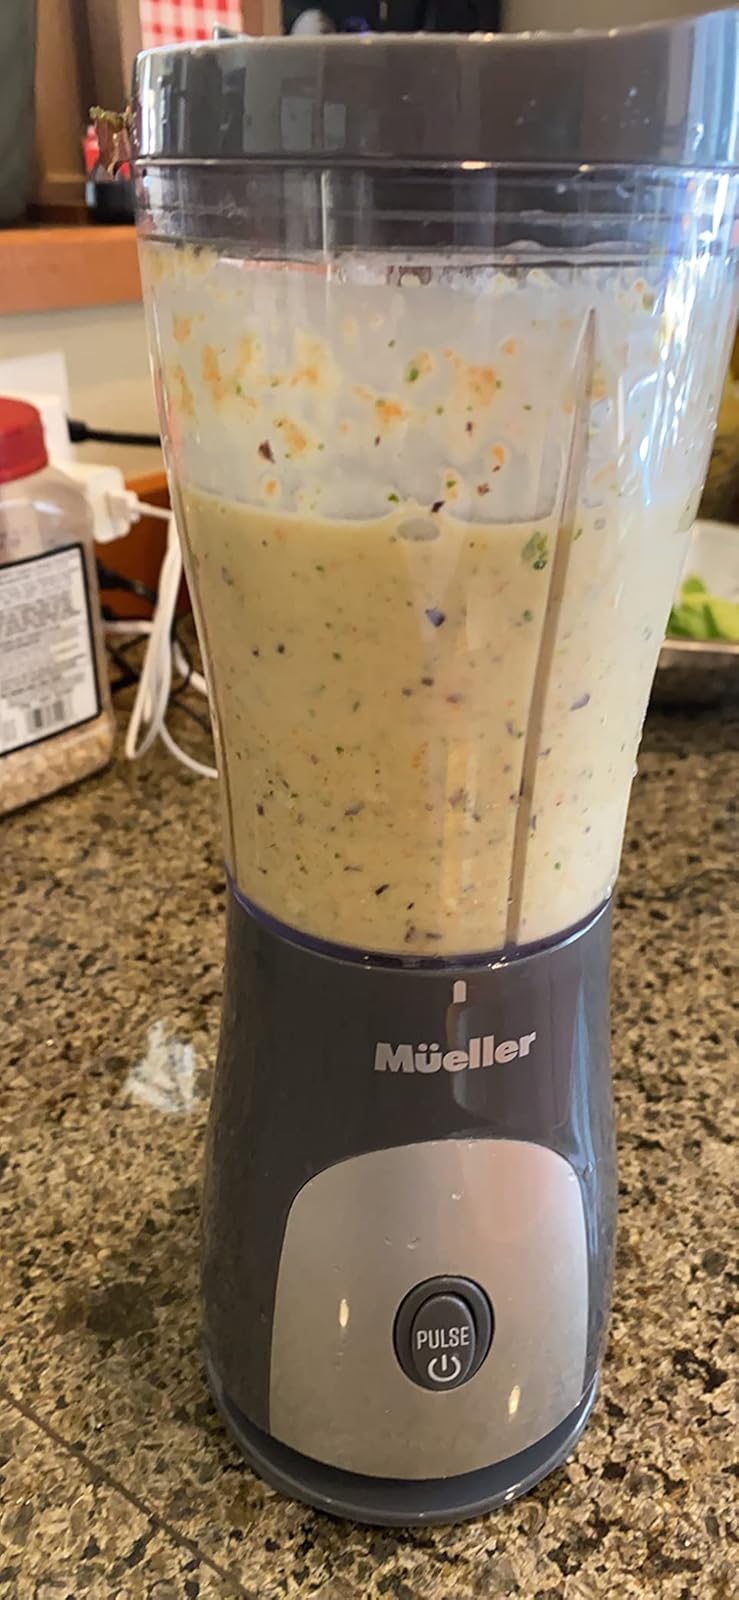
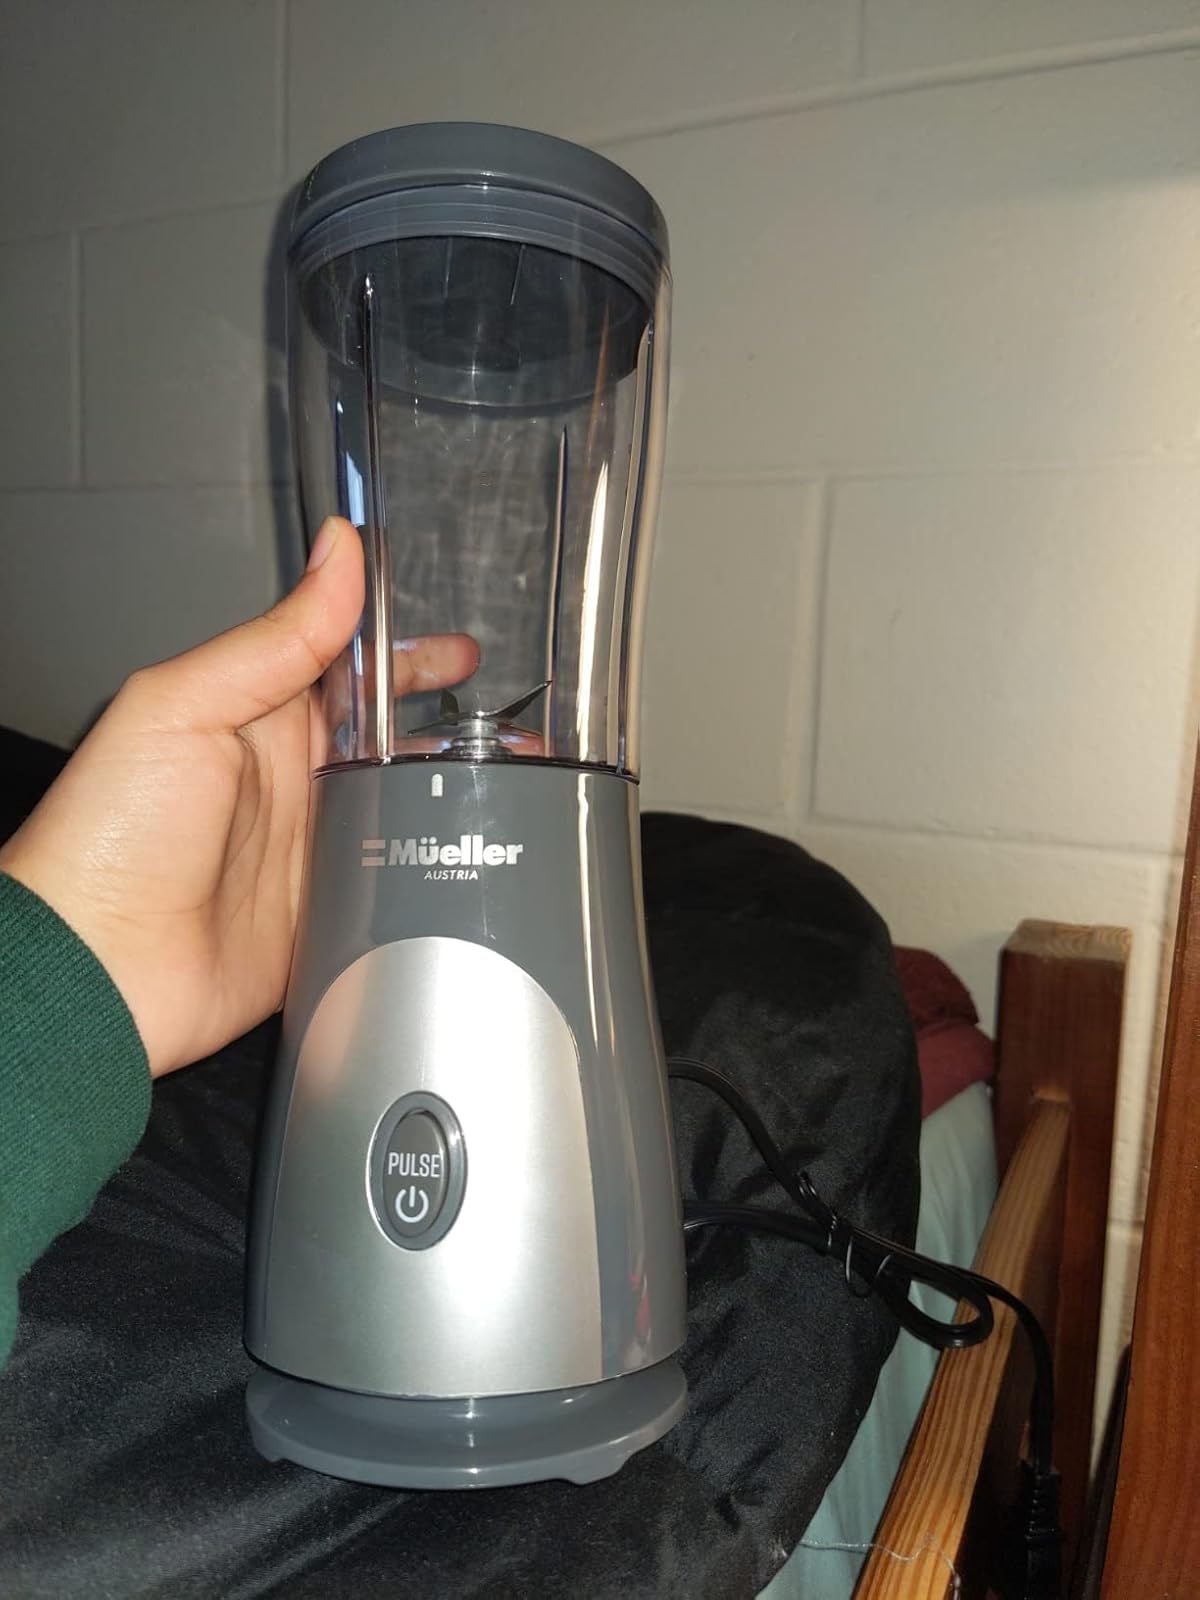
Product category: items_blender
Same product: yes